Extremes on Earth

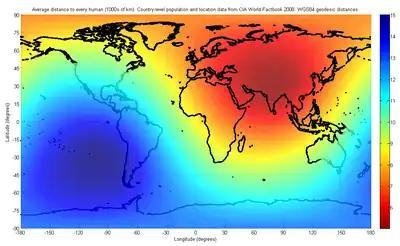
For representational purposes only: The point on earth closest to everyone in the world on average was calculated to be in Central Asia, with a mean distance of . Its antipodal point is correspondingly the "farthest" point from everyone on earth, and is located in the South Pacific near Easter Island, with a mean distance of . The data used by this figure is lumped at the country level, and is therefore precise only to country-scale distances, larger nations heavily skewed. Far more granular data -- kilometer level, is now available -- compares with this old "textbook" example.

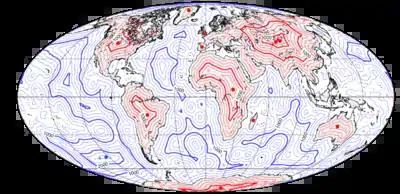
Map of distance to the nearest coastline (including oceanic islands, but not lakes) with red spots marking the poles of inaccessibility of main landmasses, Great Britain, and the Iberian Peninsula, and a blue dot marking the oceanic pole of inaccessibility. Thin isolines are apart; thick lines . Mollweide projection.

In contrast to places with the highest density of life, like terrestrial tropical regions, and beside local extreme conditions, which might only be overcome by extremophiles, there are areas of extreme low amounts of life.